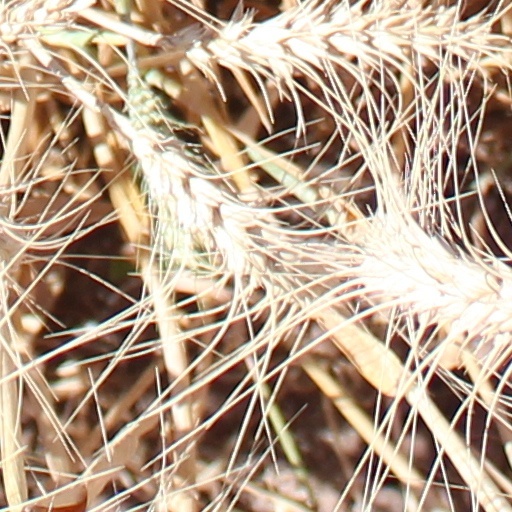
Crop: wheat